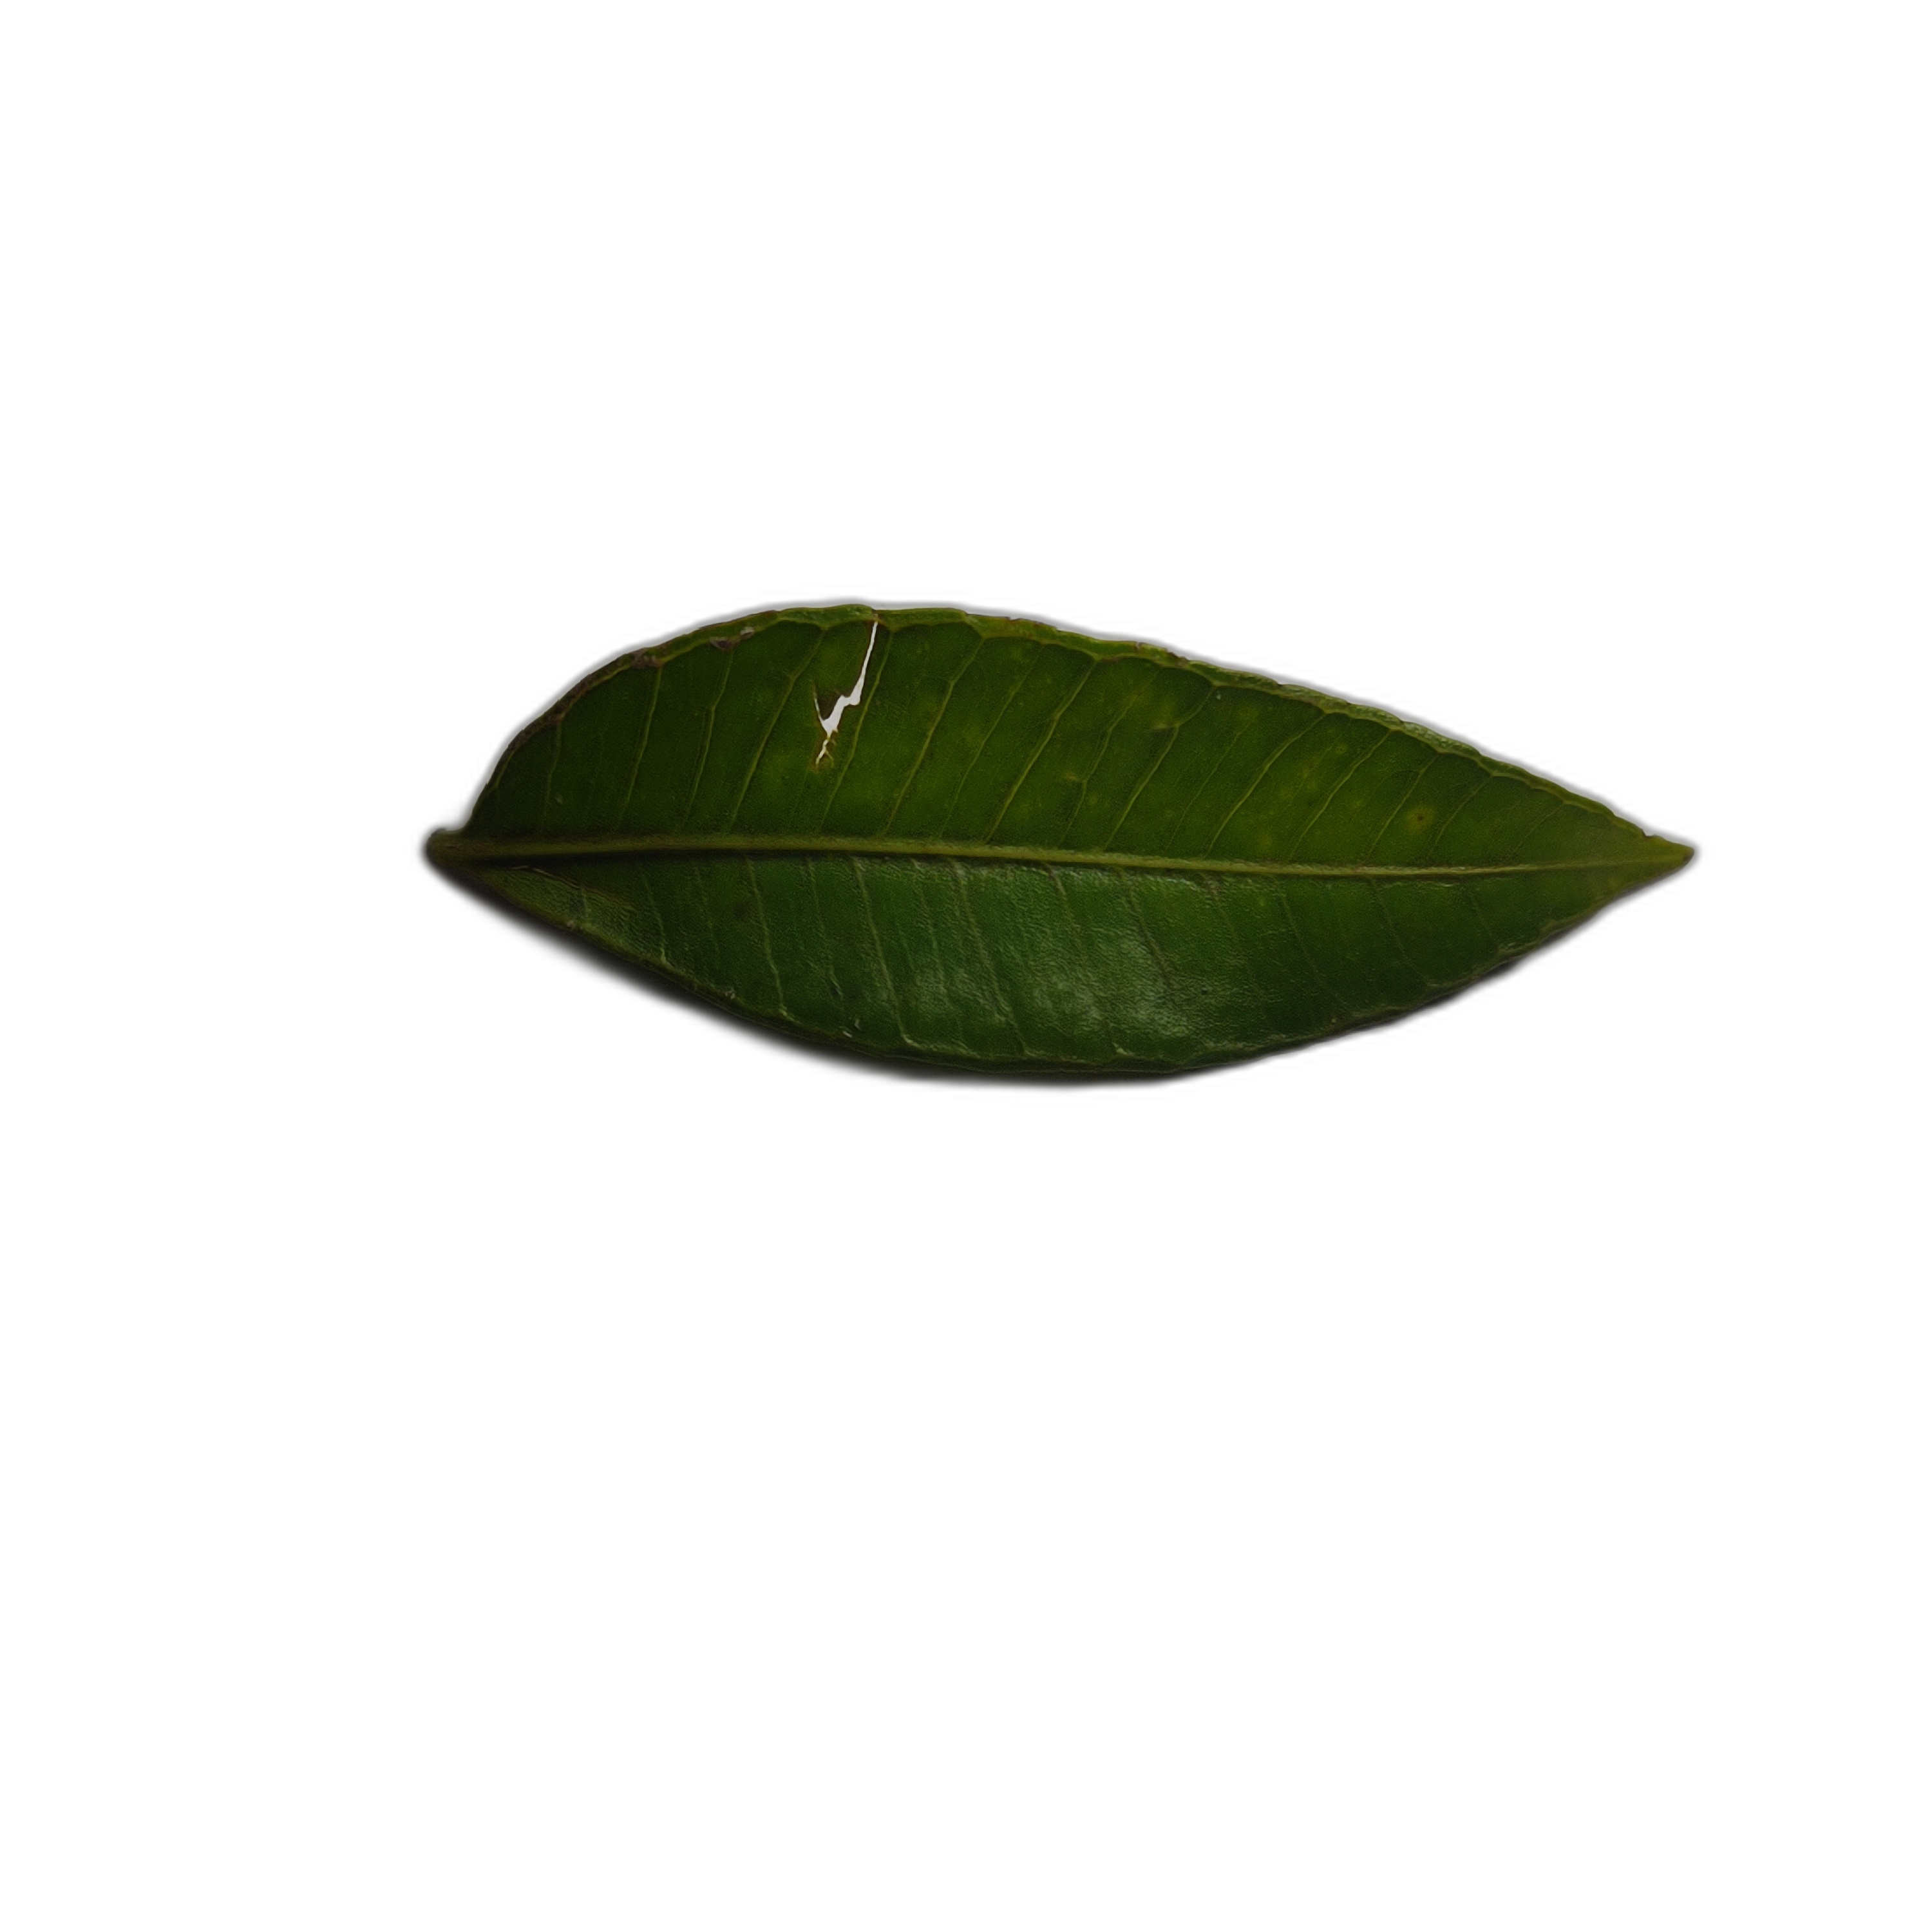
Label: healthy